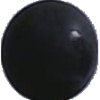
Label: blue_grape